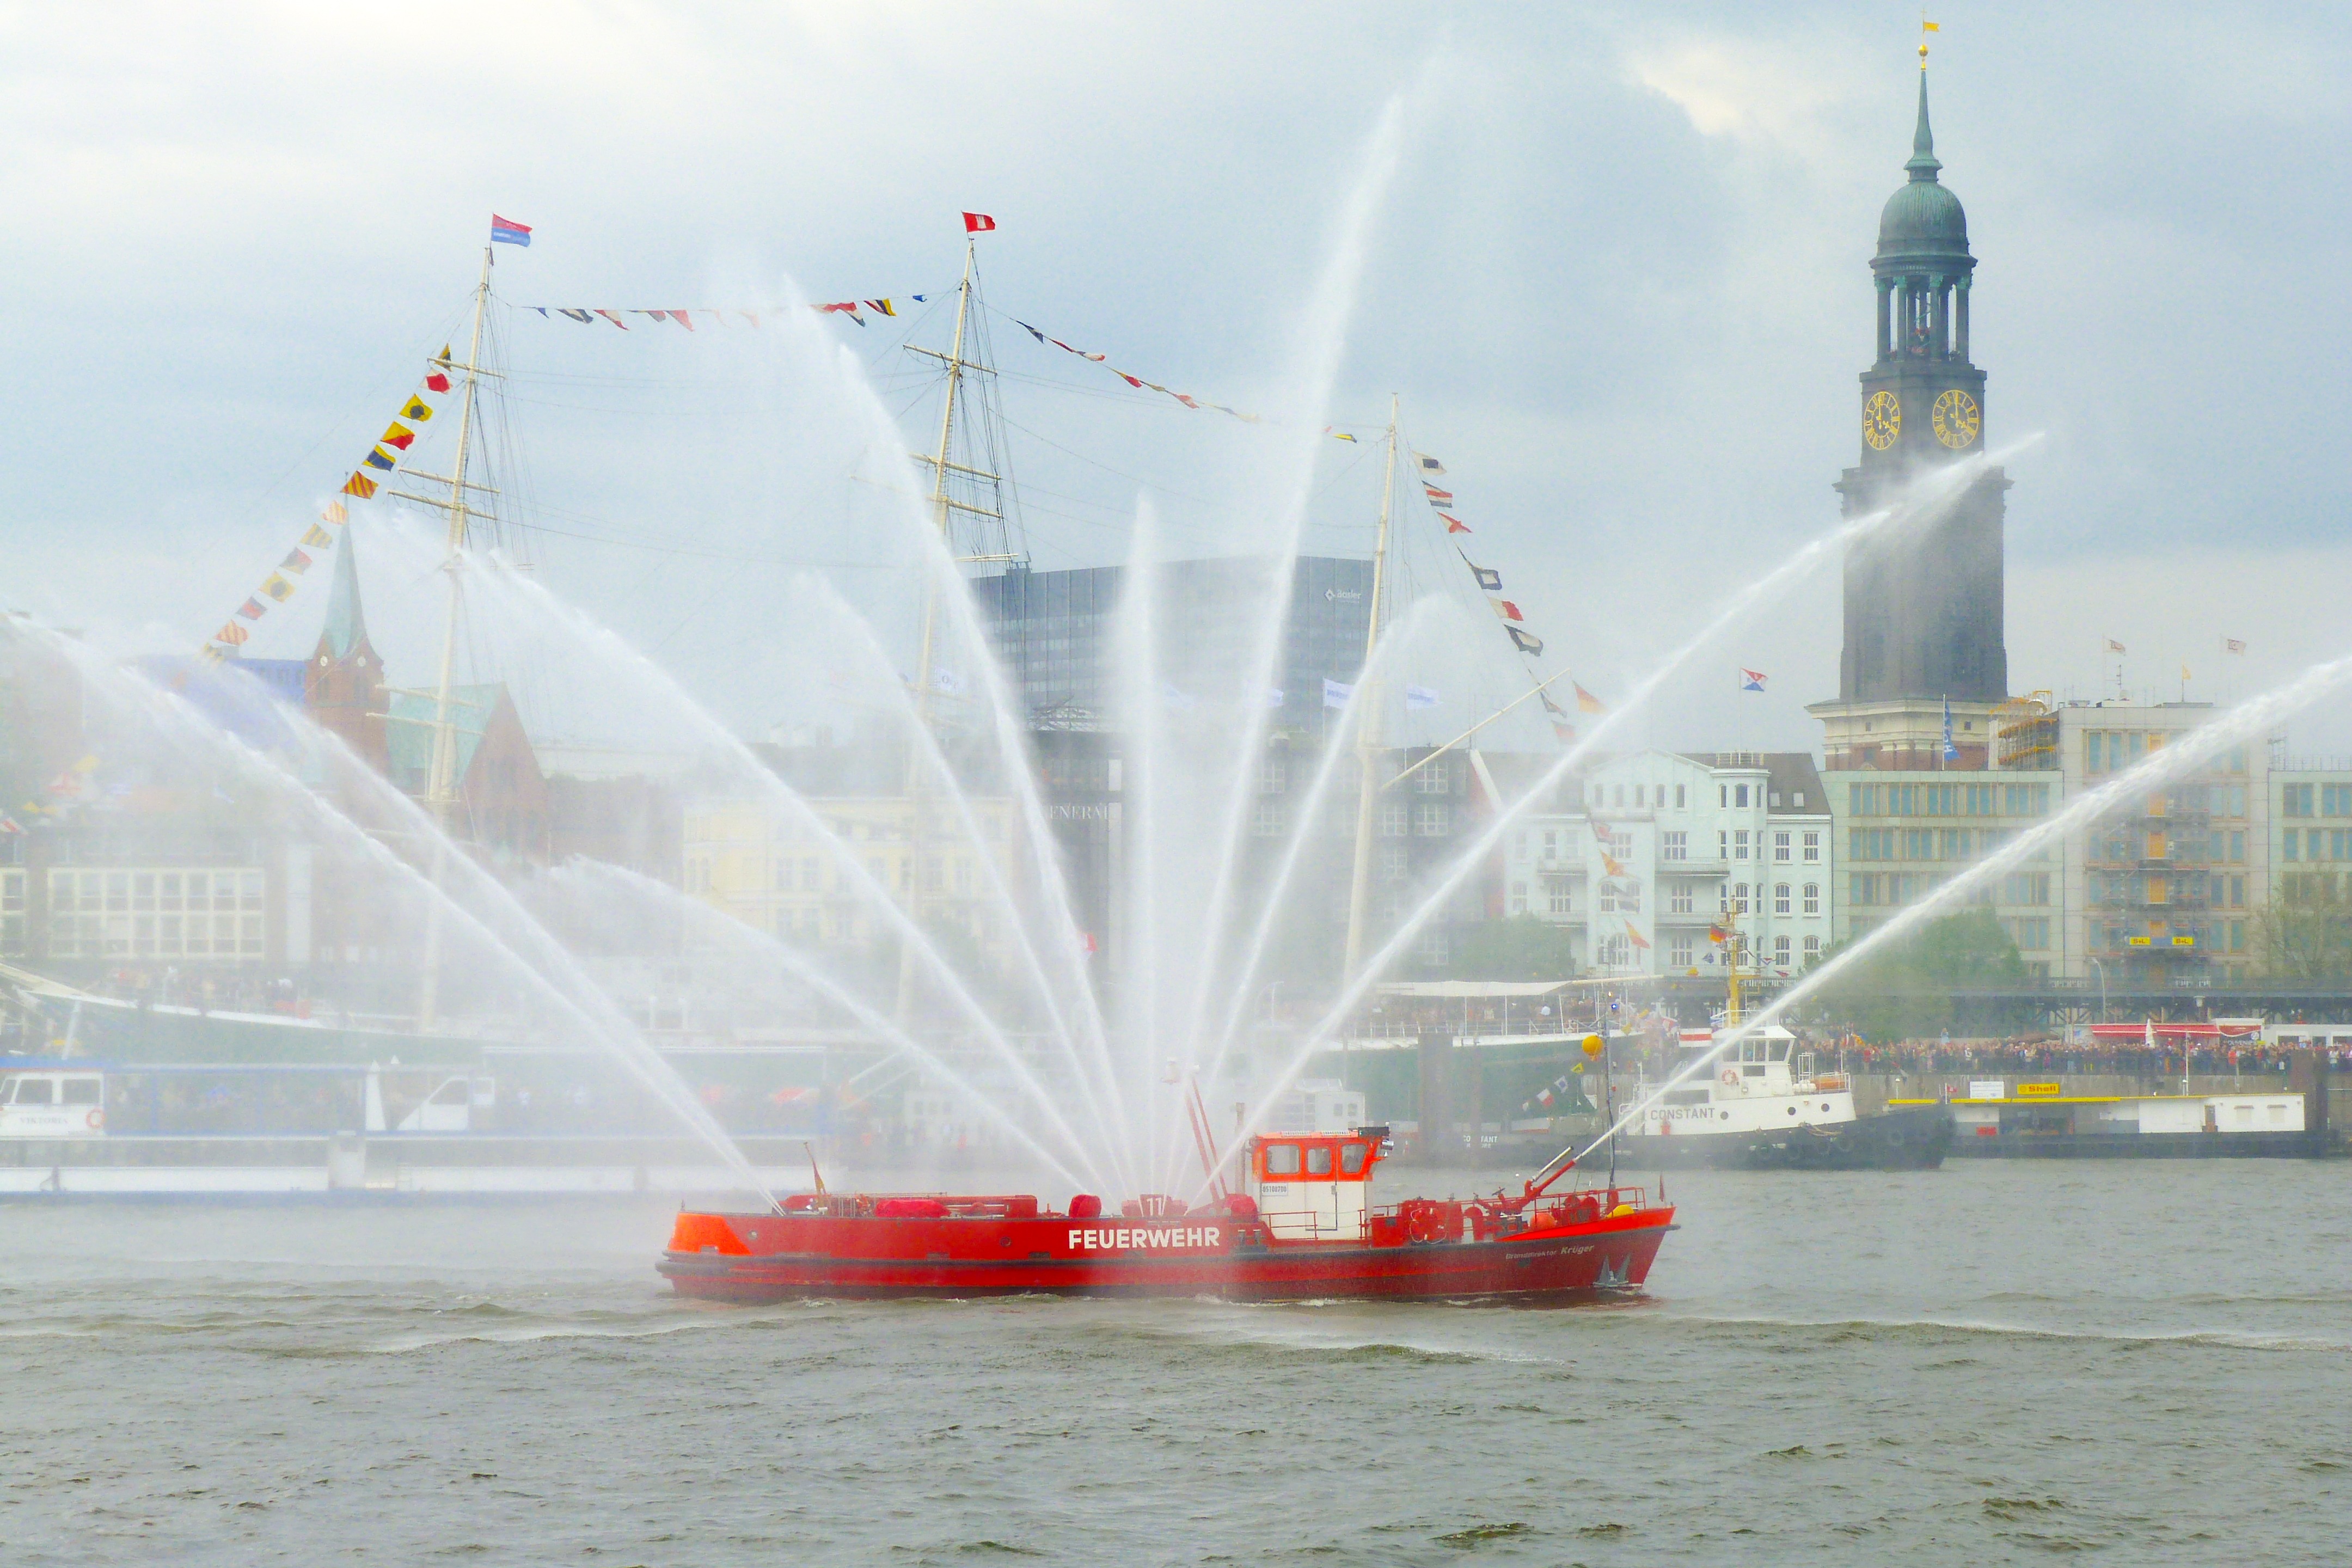
ship, vehicle, fire, port, elbe, hamburg, atmospheric phenomenon, loeschbot